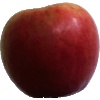
Label: apple_crimson_snow